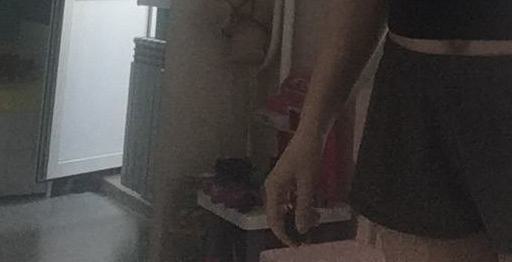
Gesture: no_gesture